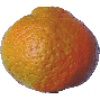
Label: mandarine